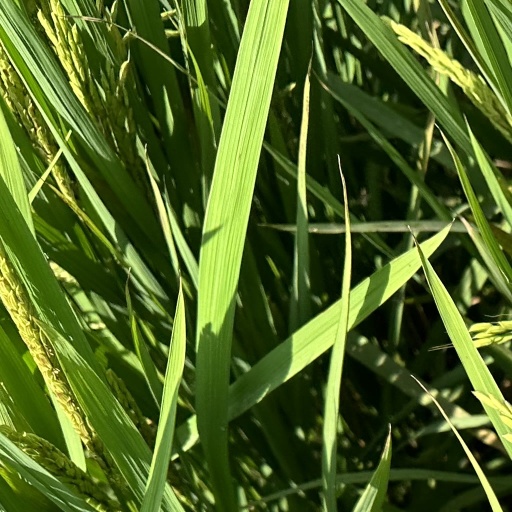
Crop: rice